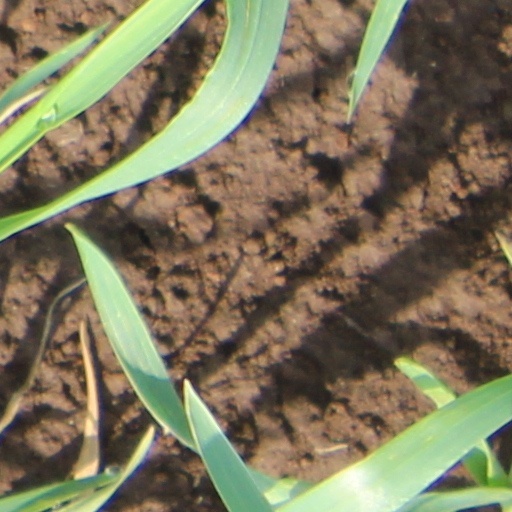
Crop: wheat